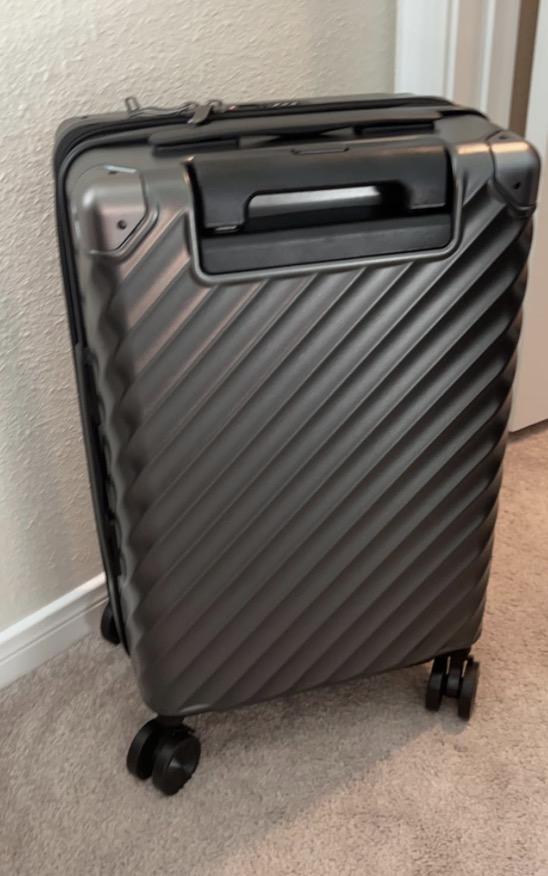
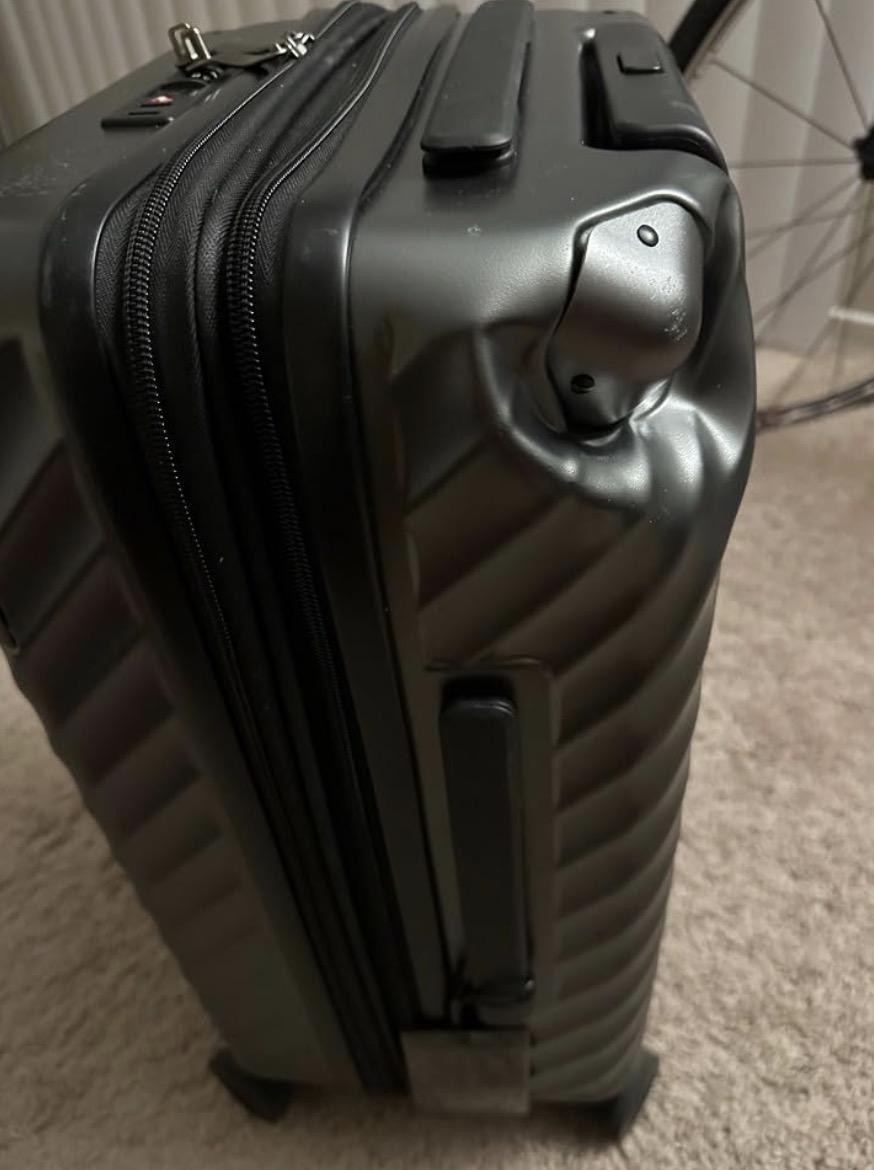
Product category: misc
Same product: yes